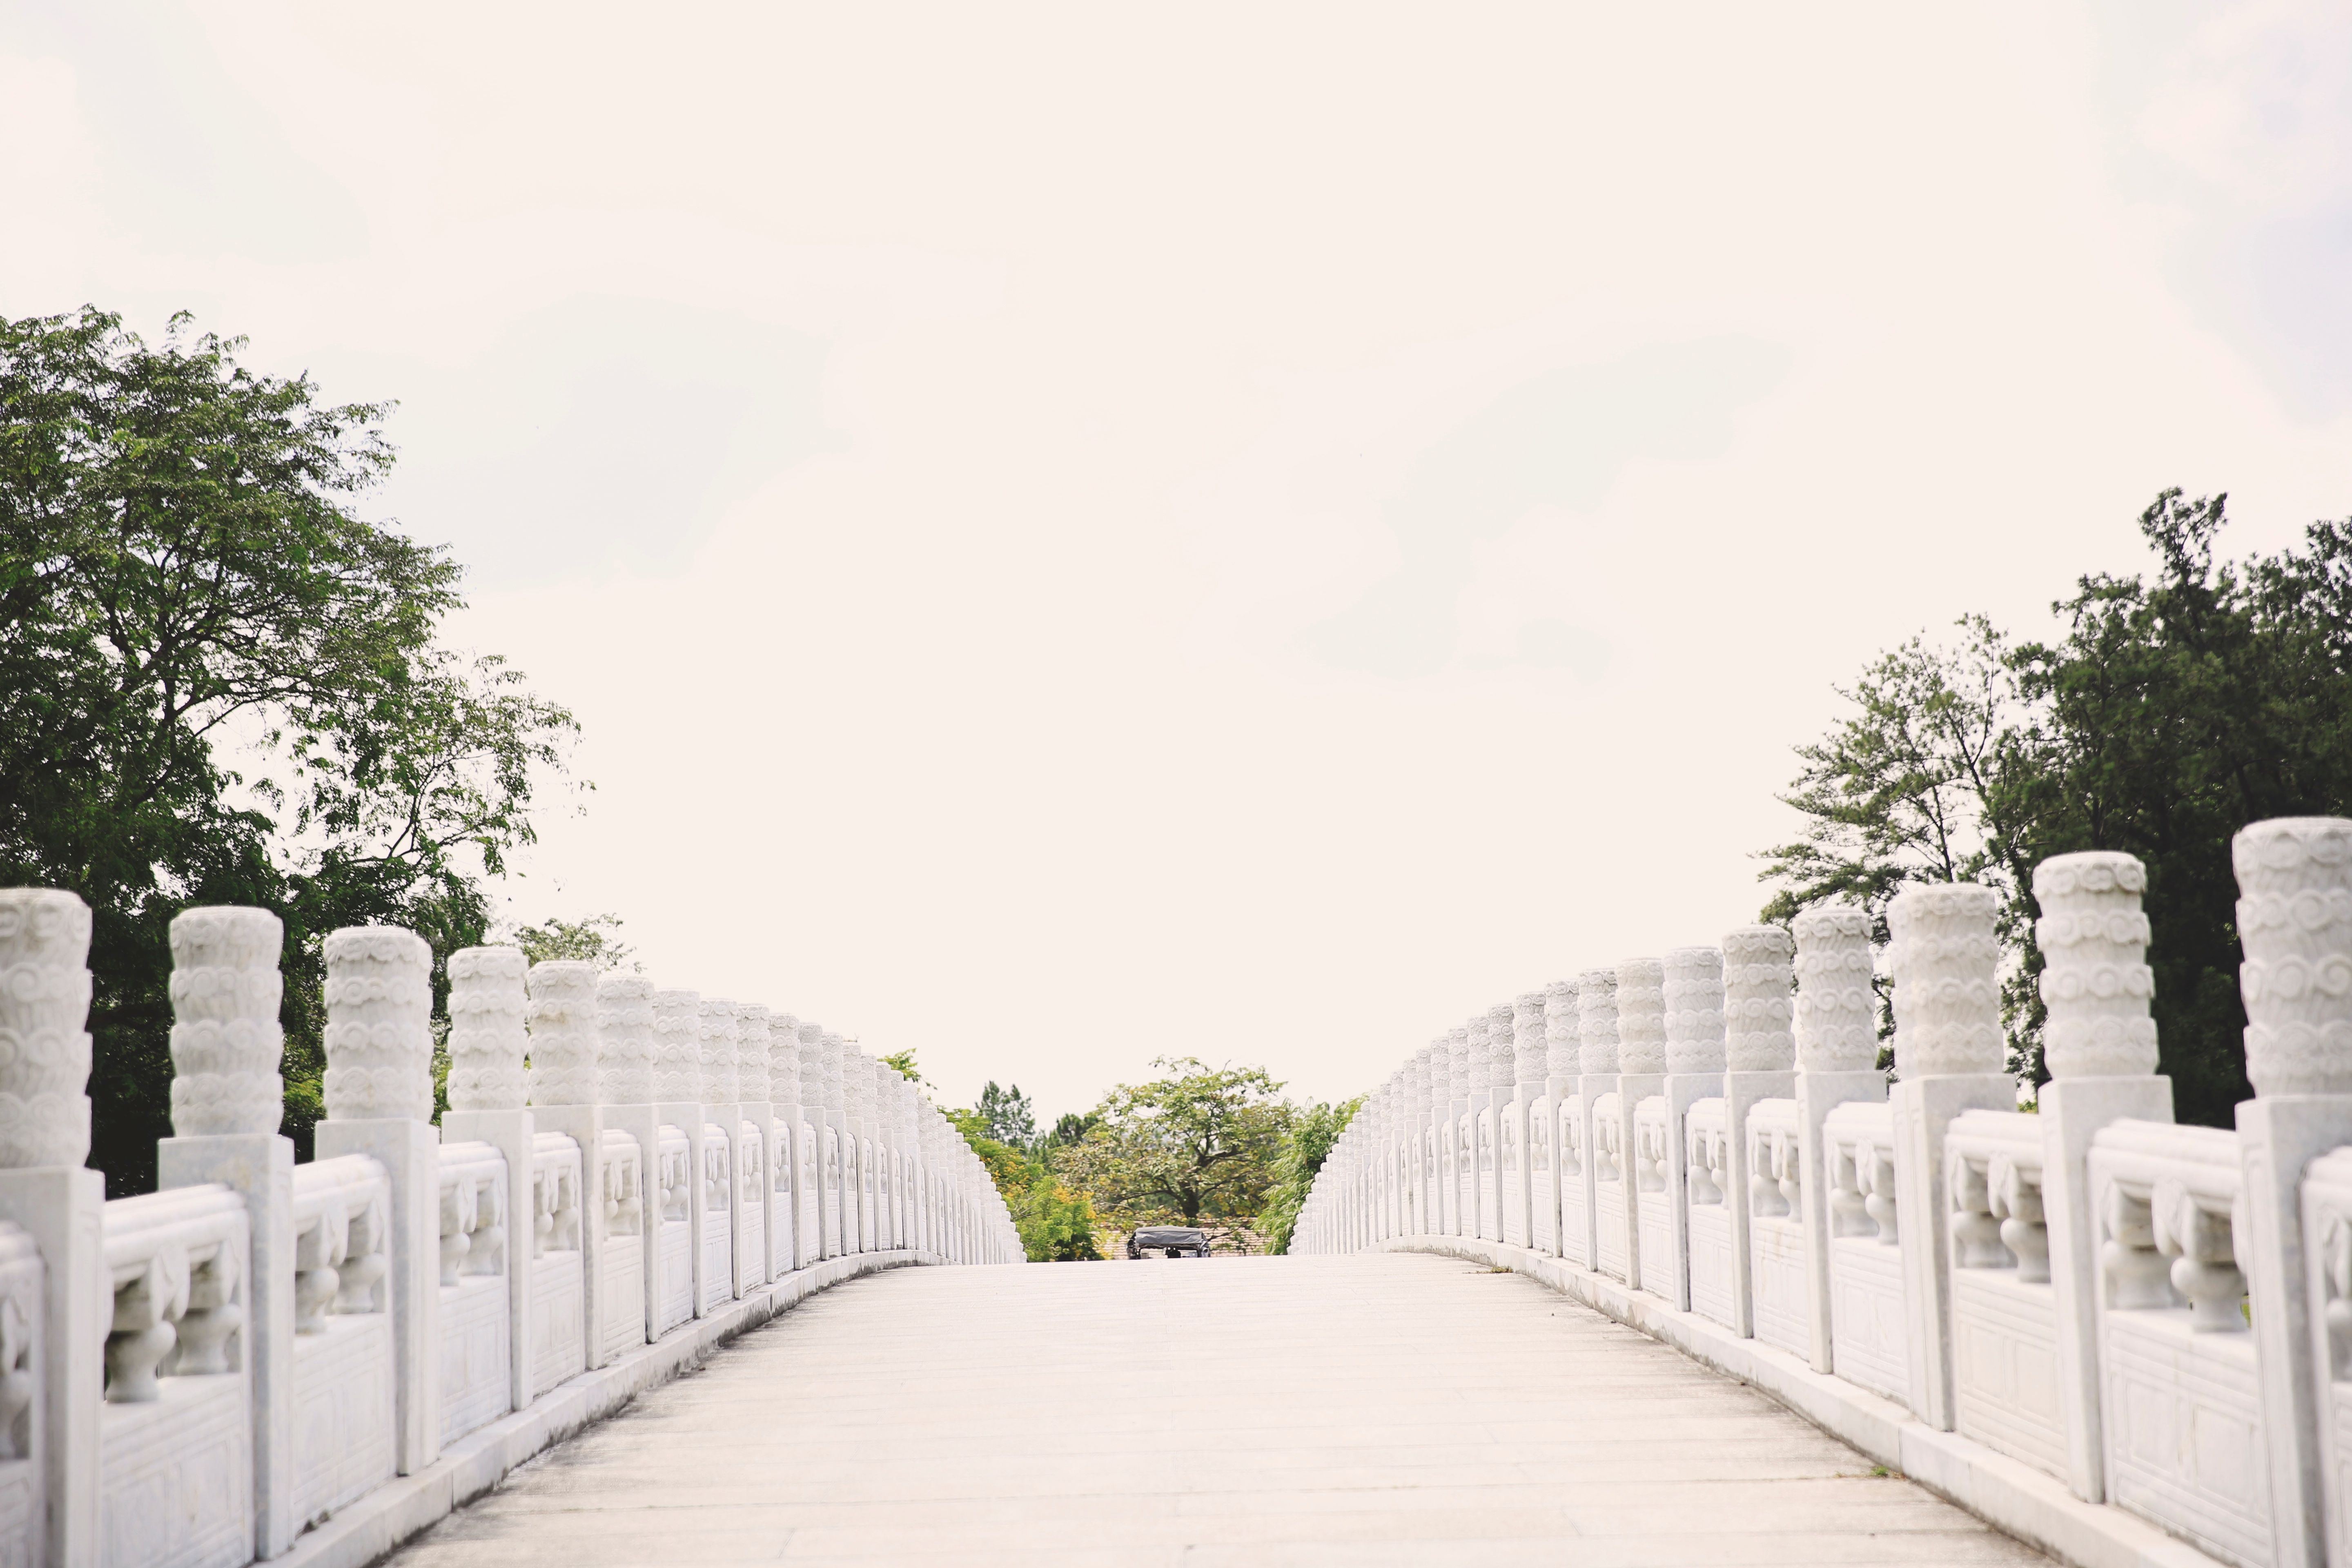
arch, estate